Alternator (automotive)

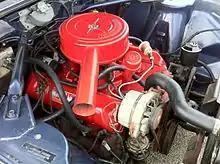
Alternator (silver) mounted on a V8 engine

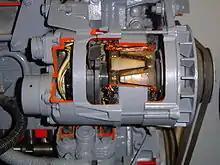
Cut-away of an alternator, showing the claw-pole construction; two of the wedge-shaped field poles, alternating N and S, are visible in the centre and the stationary armature winding is visible at the top and bottom of the opening. The belt and pulley at the right-hand end drives the alternator.

An alternator is a type of electric generator used in modern automobiles to charge the battery and to power the electrical system when its engine is running.